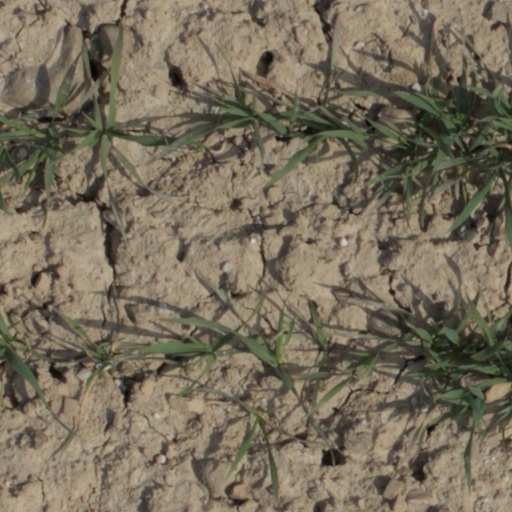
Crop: wheat